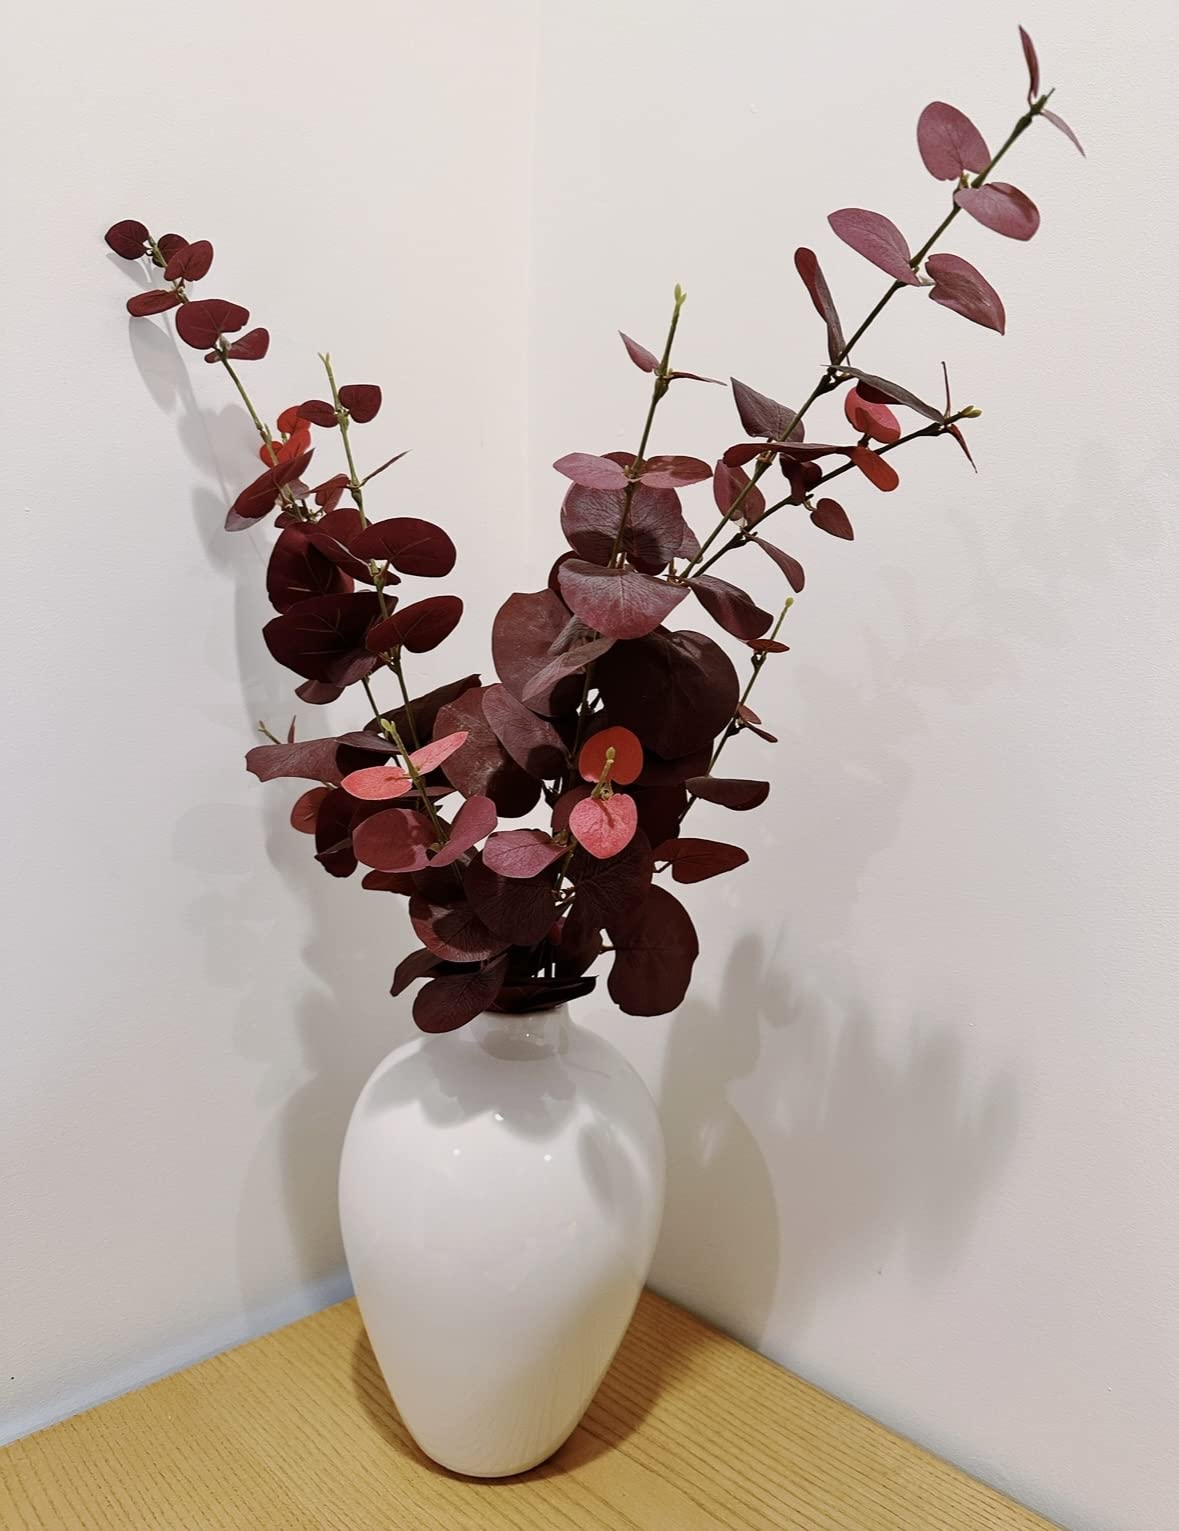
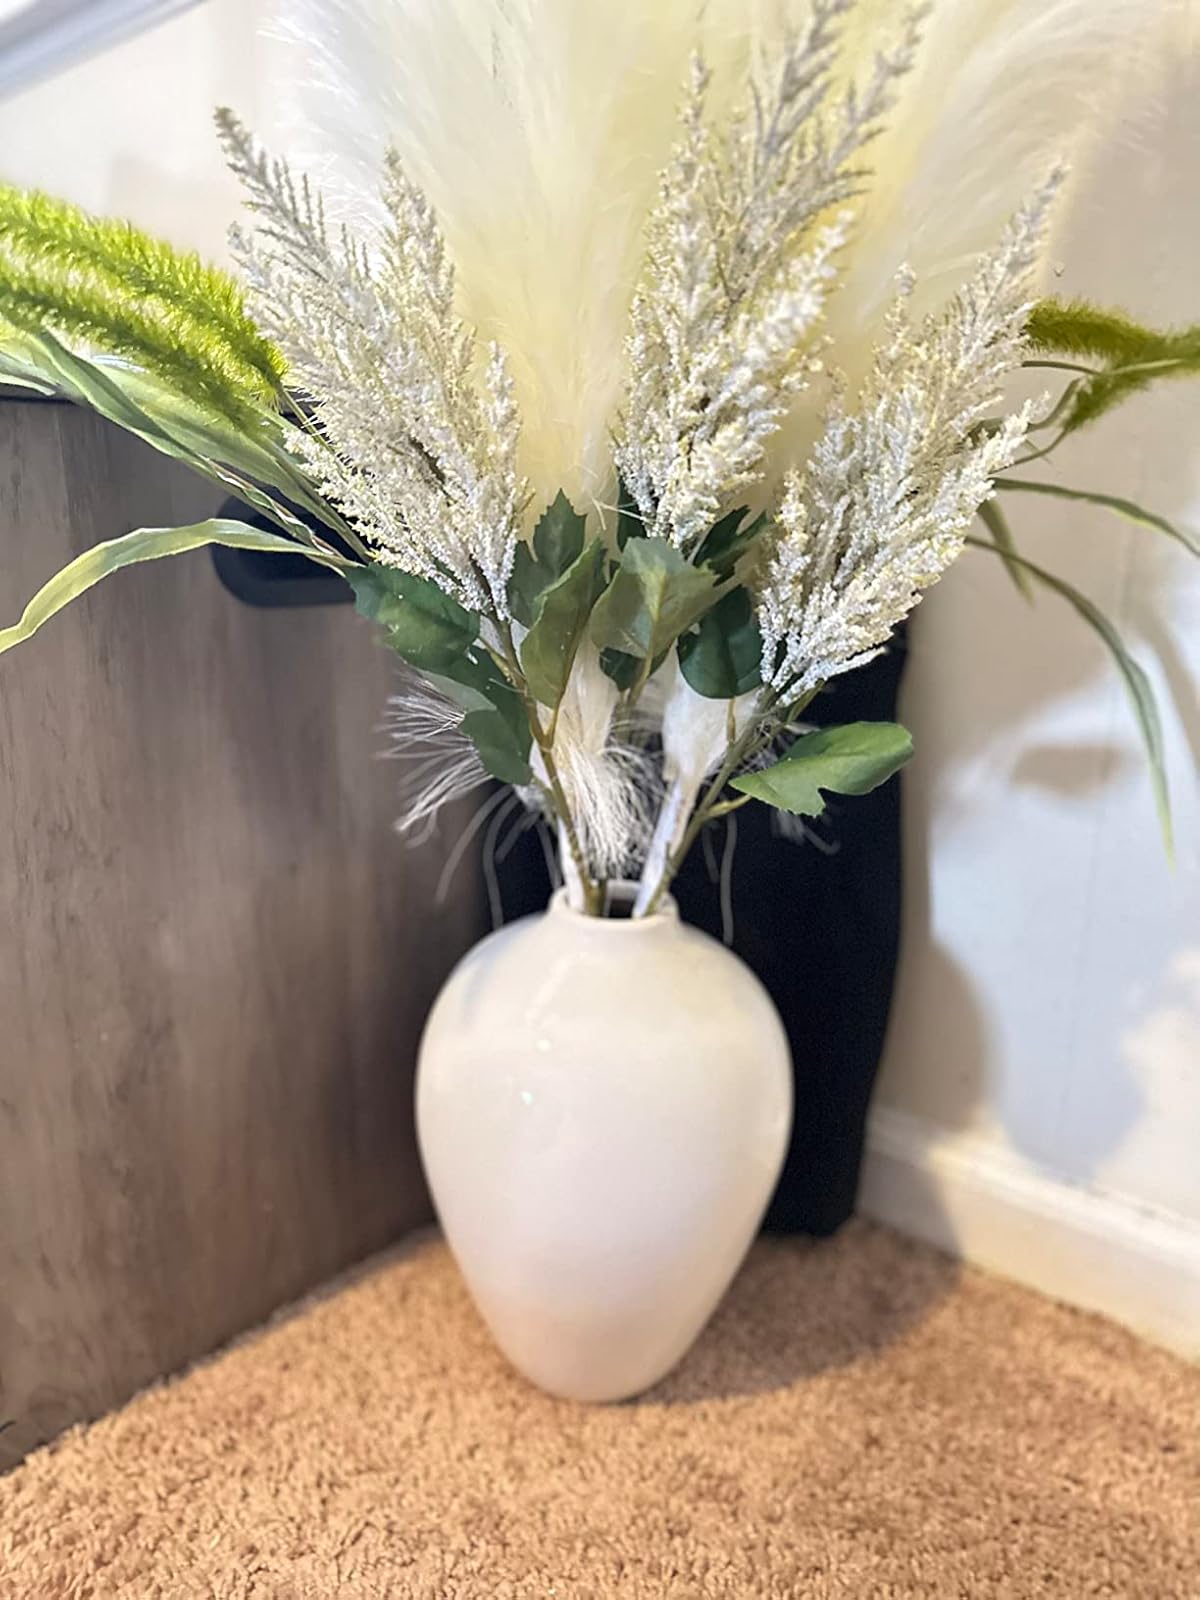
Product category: vase
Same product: yes